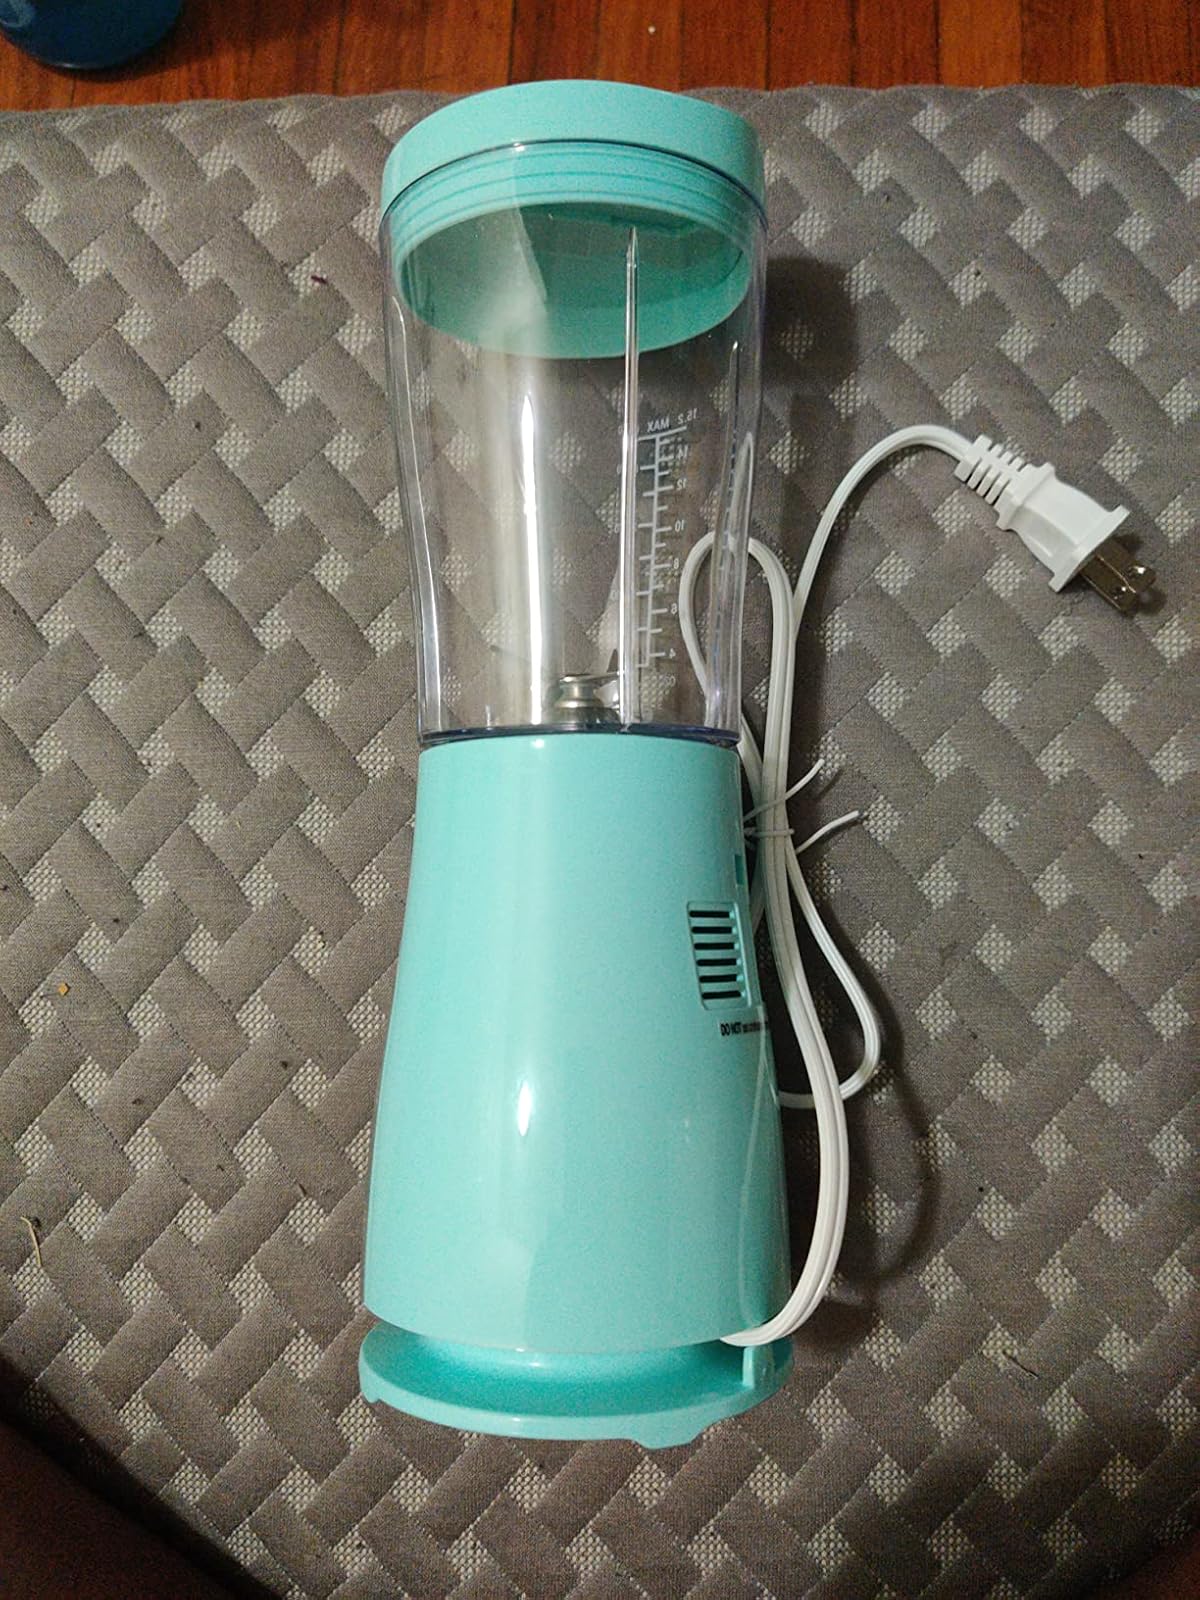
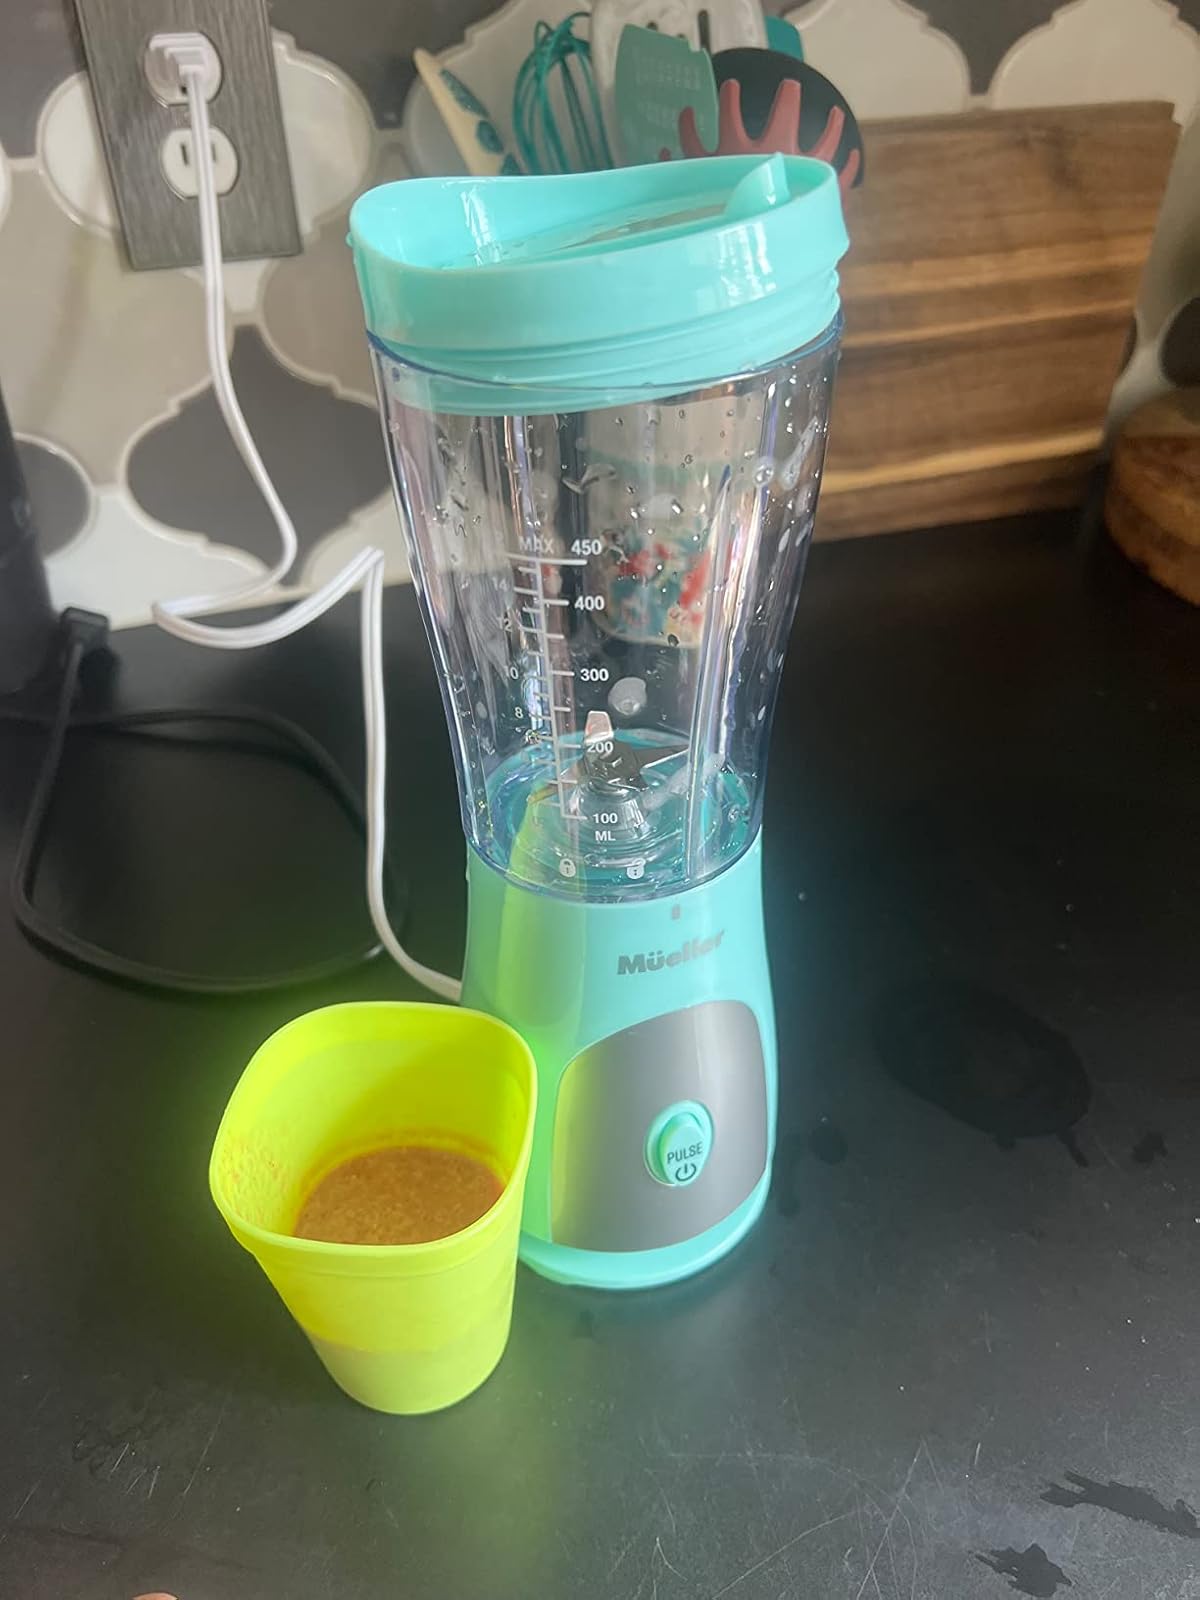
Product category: items_blender
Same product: yes